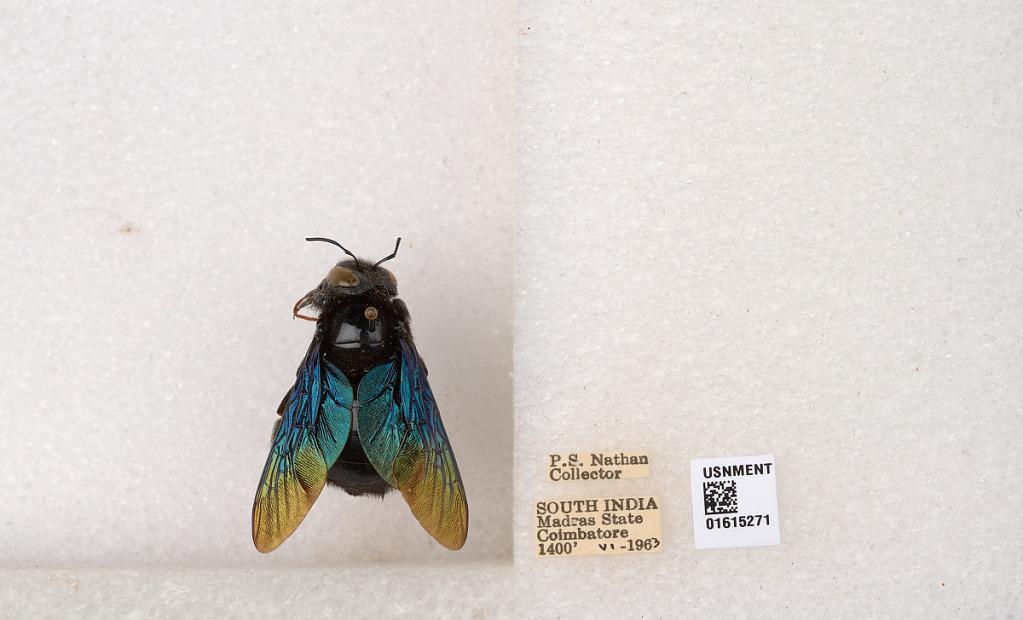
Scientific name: Xylocopa (Biluna) auripennis auripennis Lepeletier
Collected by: P. Nathan
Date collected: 1963-6-1
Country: India
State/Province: Tamil Nadu
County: Coimbatore
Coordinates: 10.9955, 76.9034